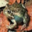
Label: frog